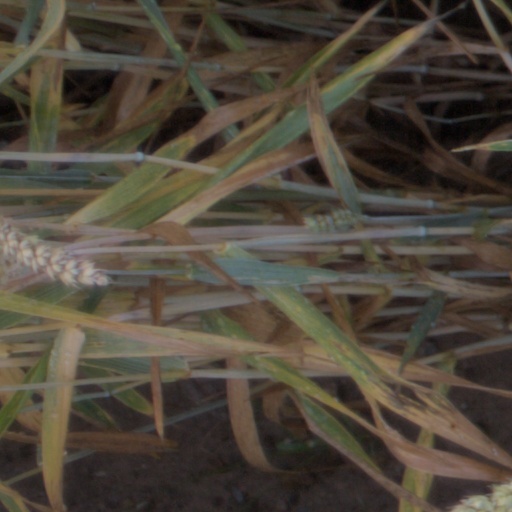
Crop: wheat